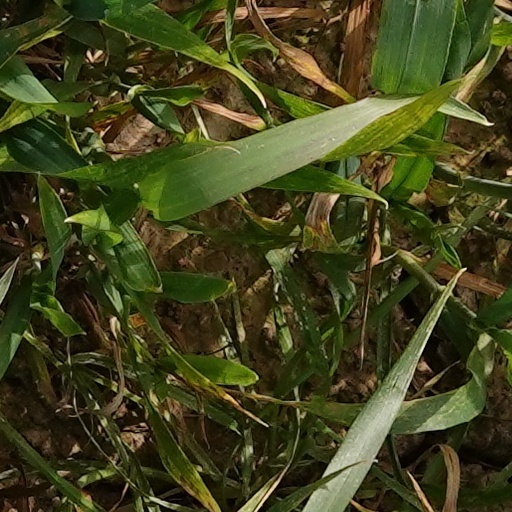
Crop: wheat